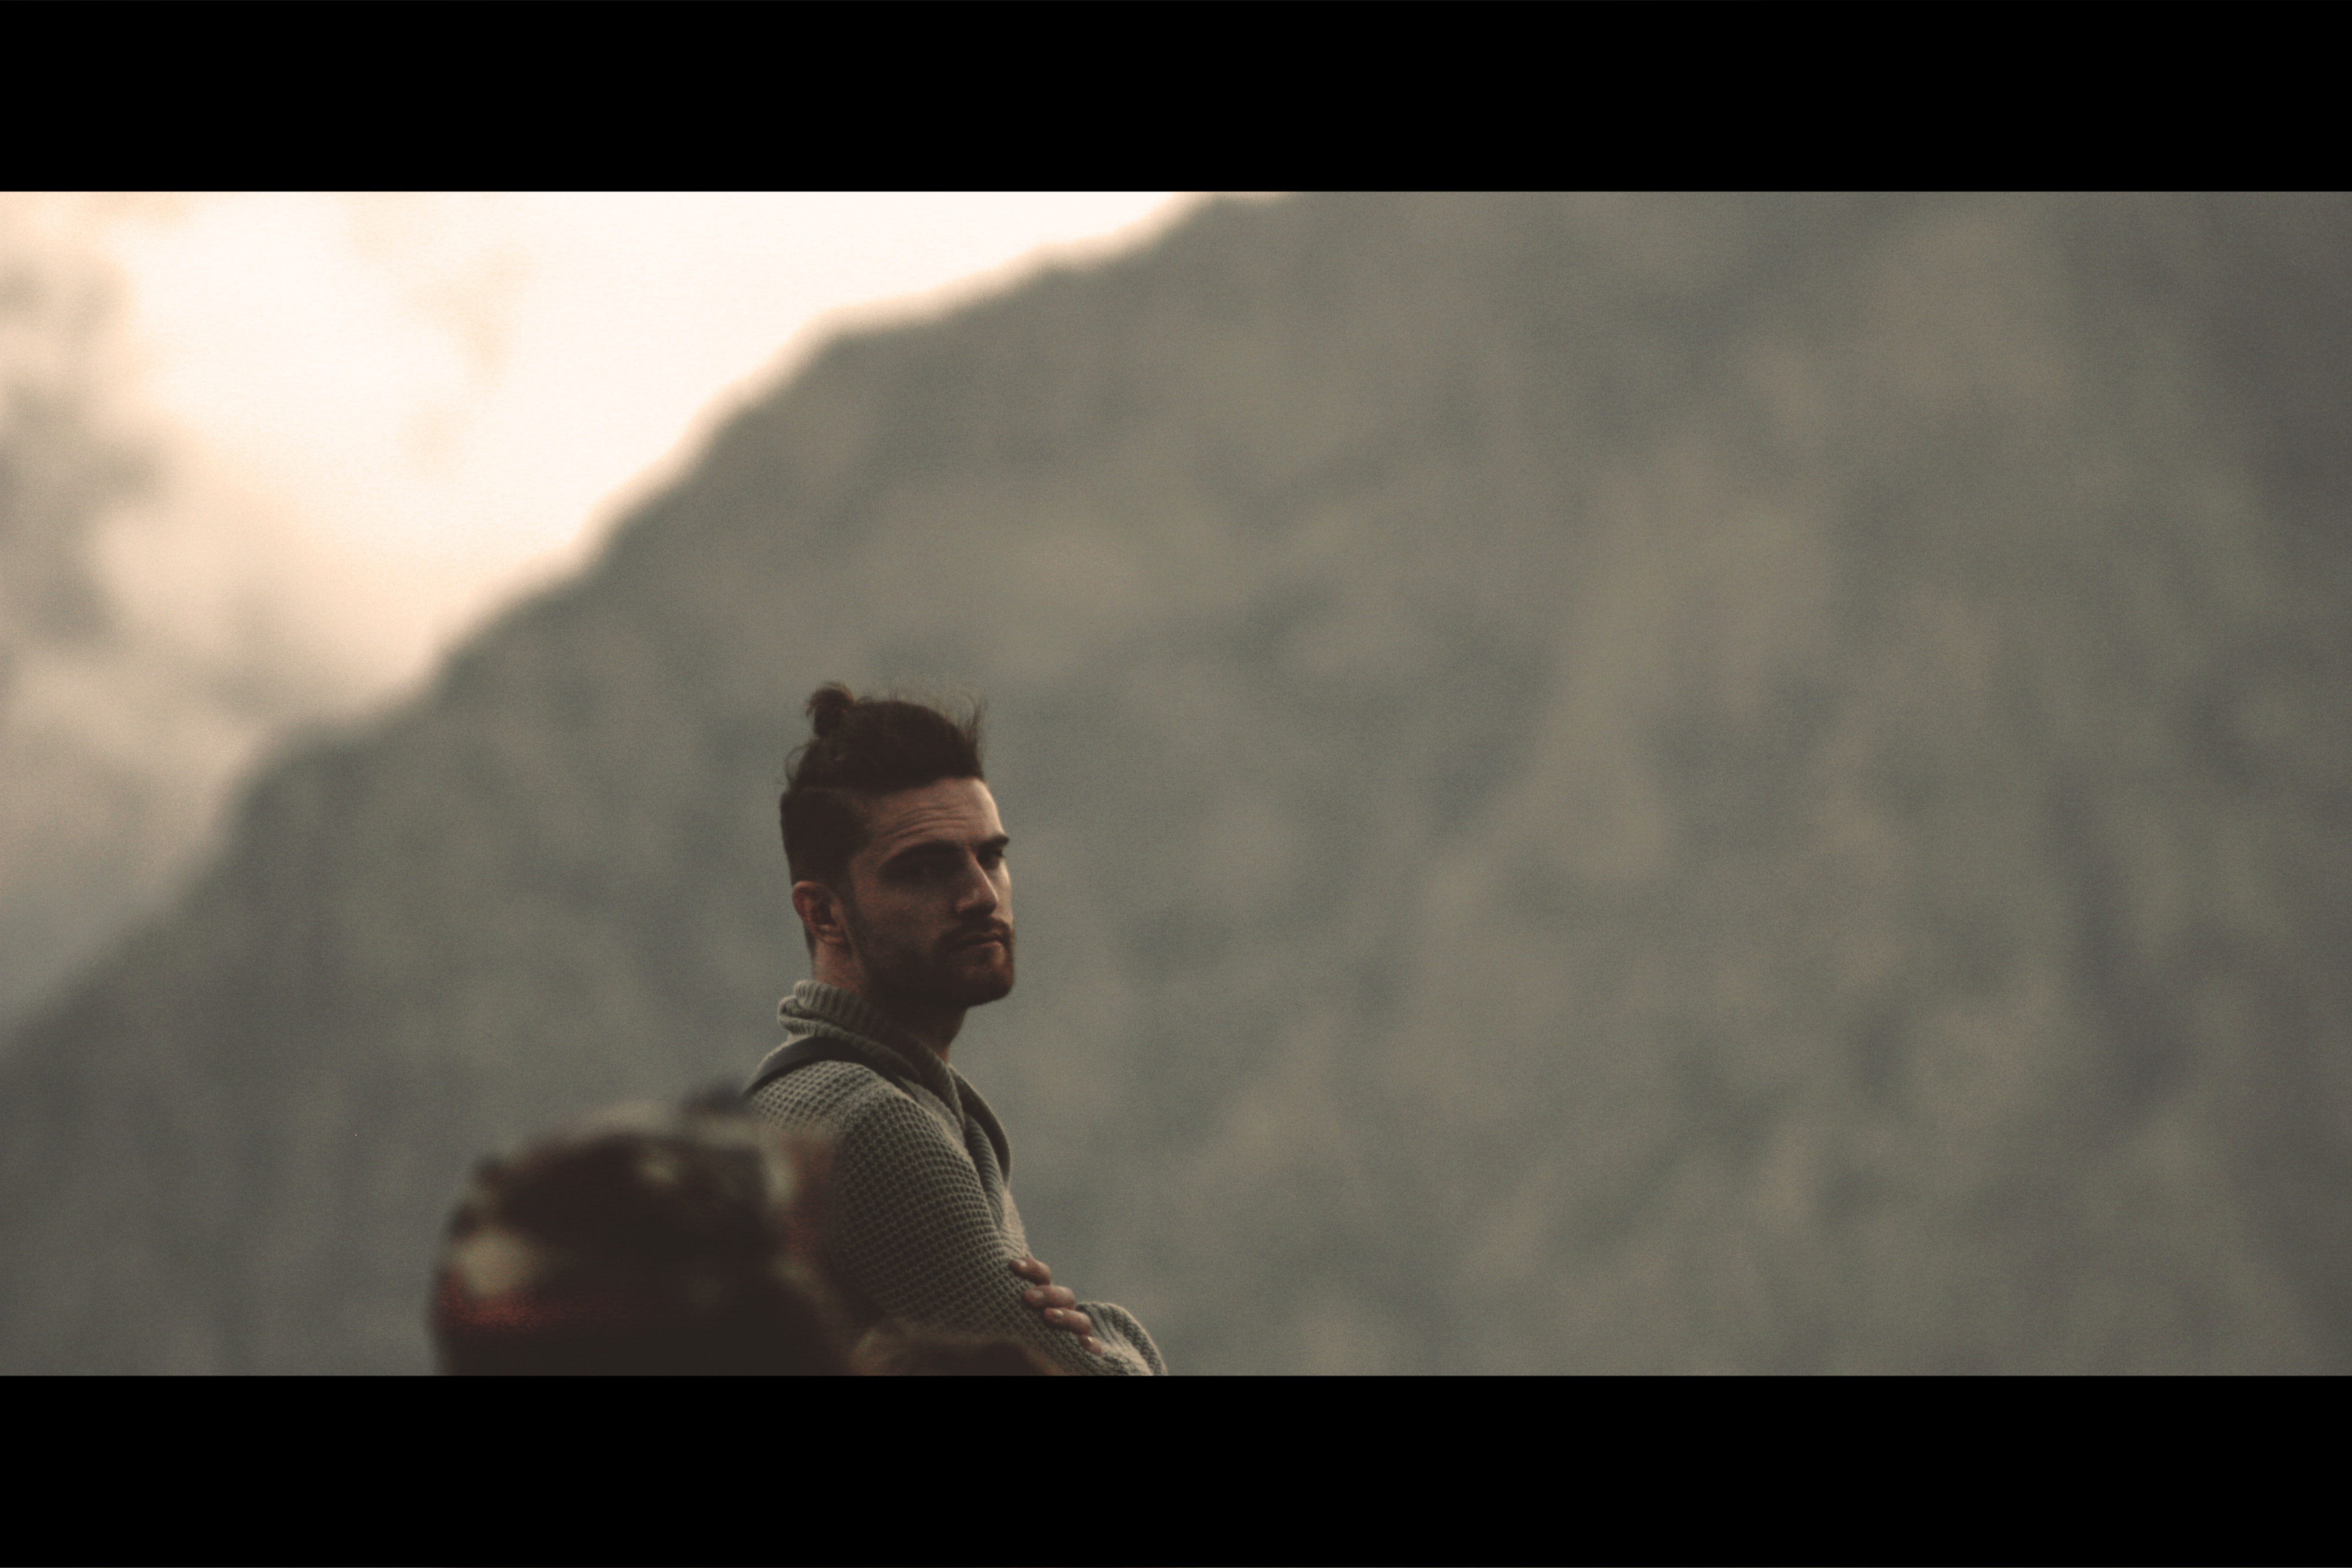
screenshot, Adventure game, sky, Digital compositing, photography, fictional character, cloud, Action adventure game, pc game